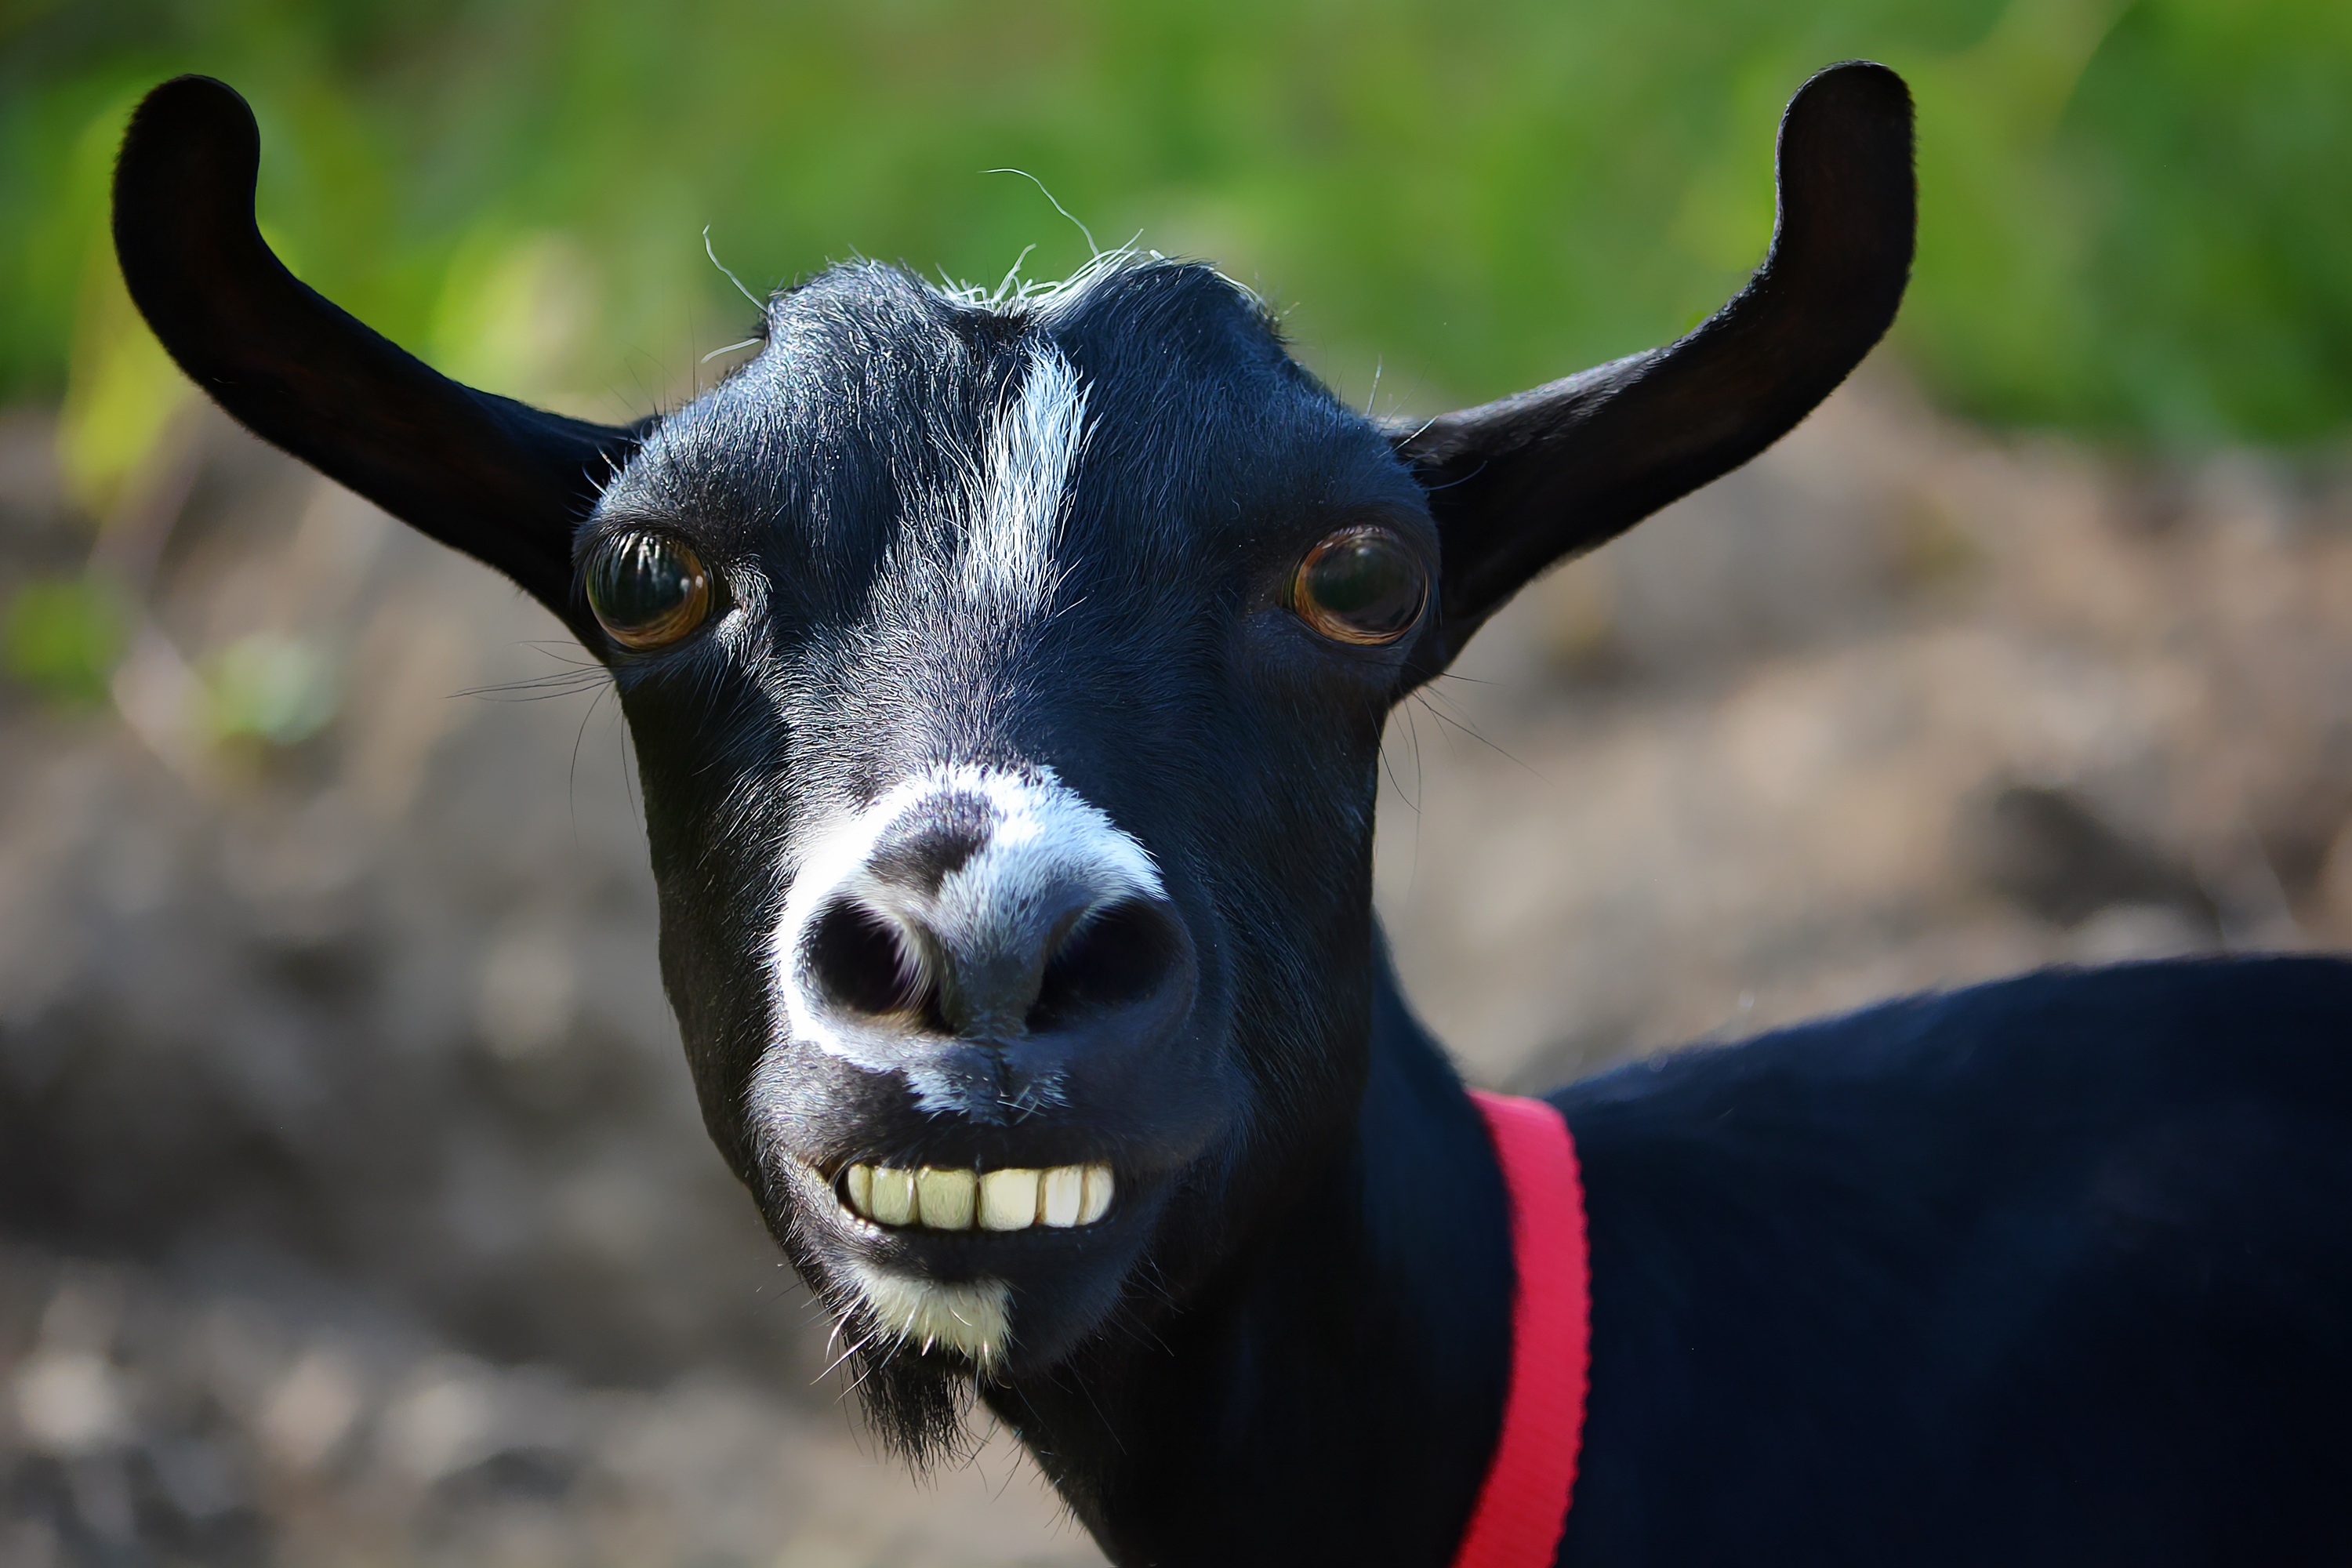
animal, goat, horn, sheep, mammal, black, close up, bull, goats, vertebrate, funny, caricature, comic, animal world, domestic goat, dairy cow, cattle like mammal, cow goat family